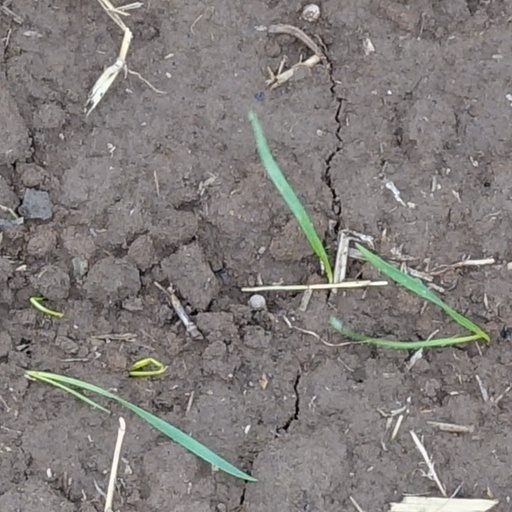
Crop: wheat